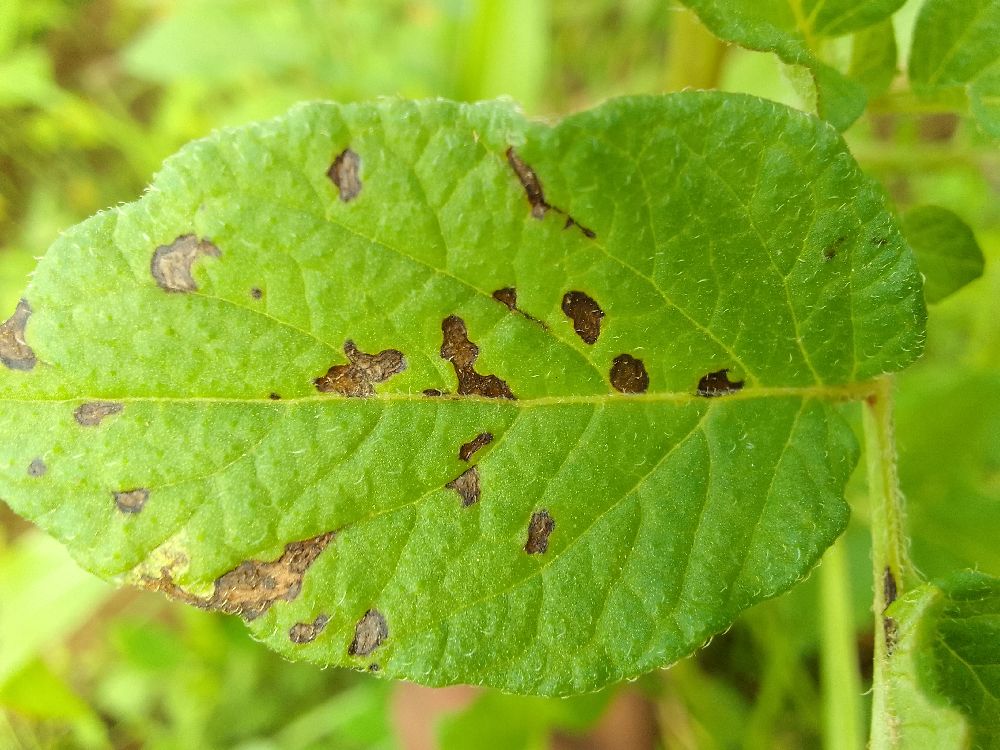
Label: Early blight